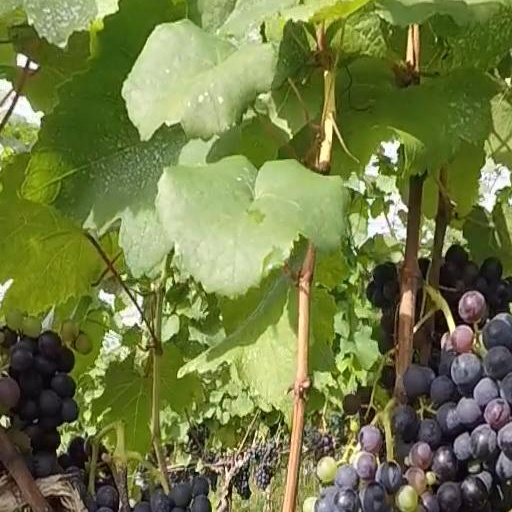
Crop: grape